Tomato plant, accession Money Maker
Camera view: bottom (45 deg); turntable rotation: 270 degrees
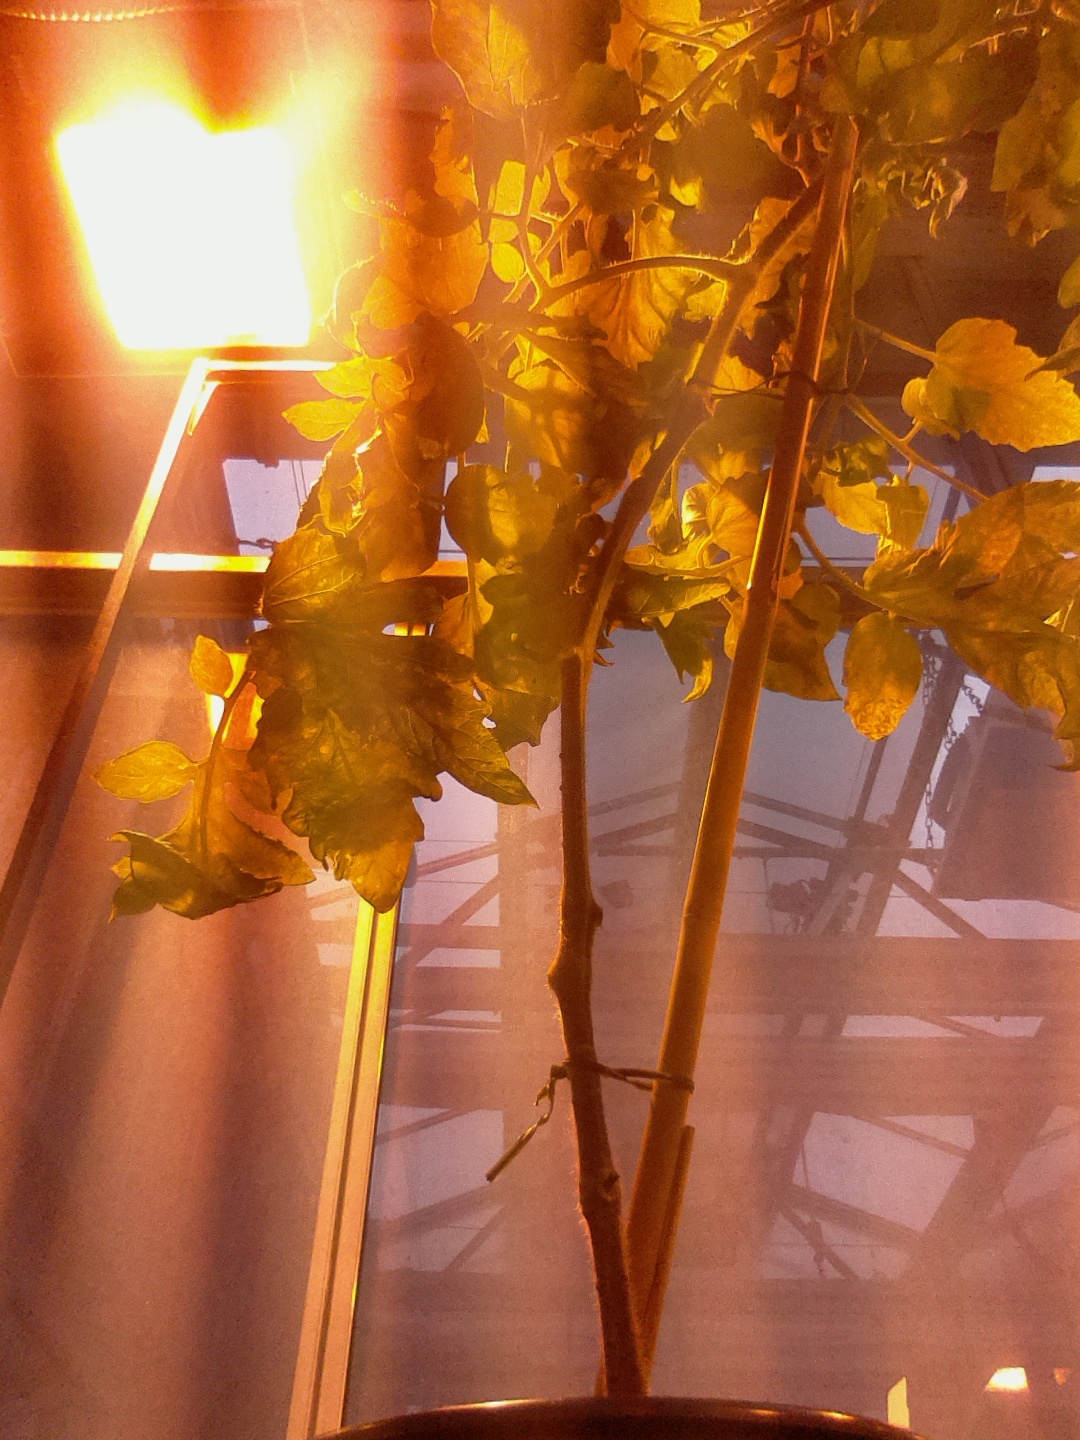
BBCH growth stage 75: 50%-60% of final fruit size